Mount Vernon Ladies' Association

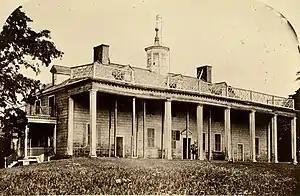
Photograph of George Washington's mansion in 1858 showing timbers and ship masts used to prop up the piazza roof

According to popular legend, on a moonlit night in 1853, Louisa Bird Cunningham was riding a steamboat on the Potomac River, when the ferry captain sounded the horn as they passed Mount Vernon. Cunningham, the mistress of Rosemont Plantation in South Carolina, was appalled to see the badly deteriorated condition of Washington's home. Writer Gerald W. Johnson later described the sight she saw: